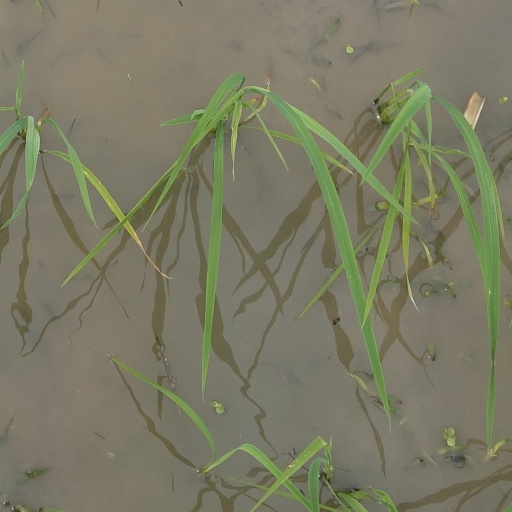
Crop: rice